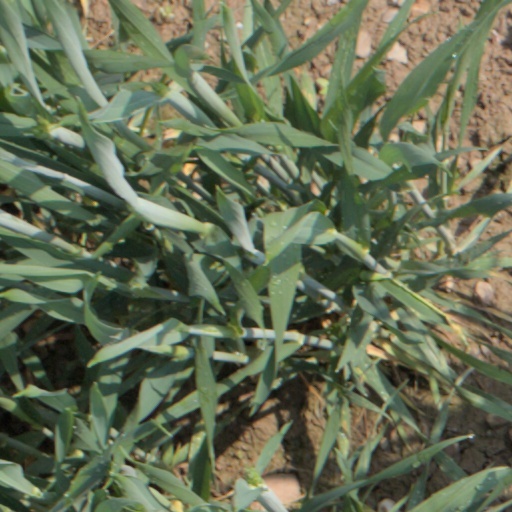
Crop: wheat